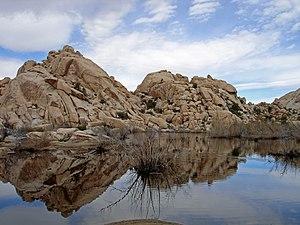
Ceci est la liste des lieux historiques inscrits sur le registre national dans le comté de Riverside en Californie.
Il y a plus de 2 800 propriétés et districts sur le Registre national des lieux historiques dans les 58 comtés de Californie, dont 145 désignés comme des National Historic Landmarks.